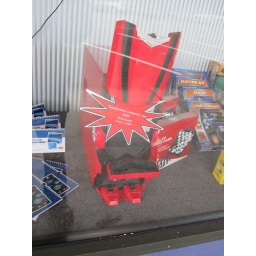
Random Transformers case I saw in the window of a computer store!